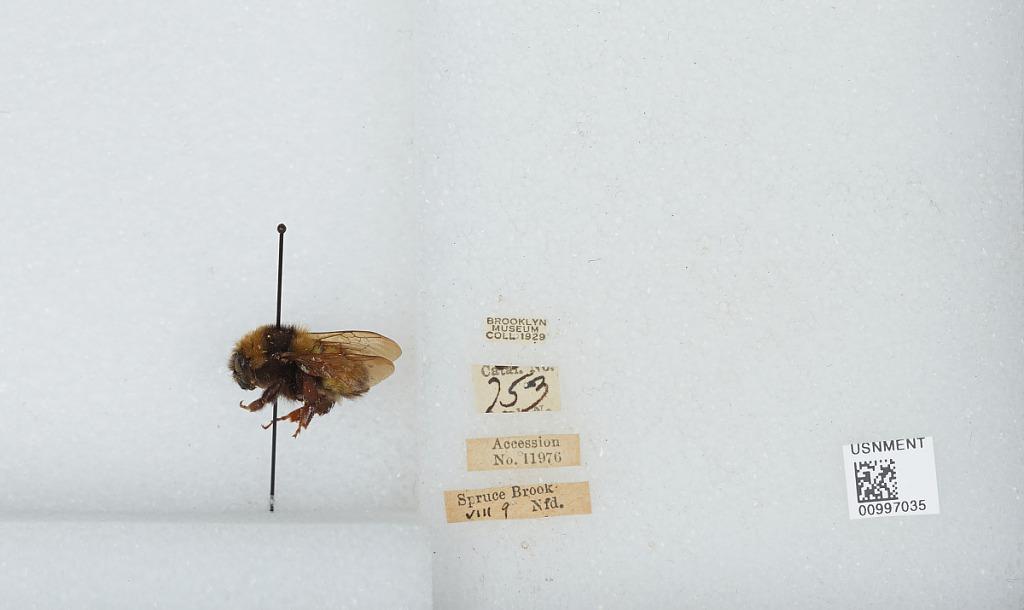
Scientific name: Bombus (Subterraneobombus) borealis Kirby
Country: Canada
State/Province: Newfoundland and Labrador
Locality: Spruce Brook
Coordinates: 48.7561, -58.1781